Rip Van Winkle

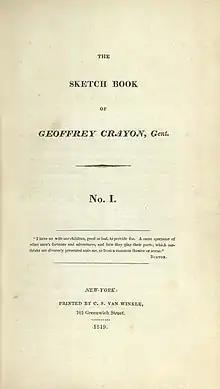
The first installment of "The Sketch Book of Geoffrey Crayon, Gent." (1819) included "Rip Van Winkle".

After a failed business venture with his brothers, Irving filed for bankruptcy in 1818. Despondent, he turned to writing for possible financial support, although he had difficulty thinking of stories to write. He stayed in Birmingham, England, where his brother-in-law Henry van Wart had opened a trading firm. The two were reminiscing in June 1818 when Irving was suddenly inspired by their nostalgic conversation. Irving locked himself in his room and wrote nonstop all night. As he said, he felt like a man waking from a long sleep. He presented the first draft of "Rip Van Winkle" to the van Wart family over breakfast.